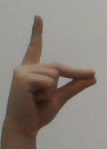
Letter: ta